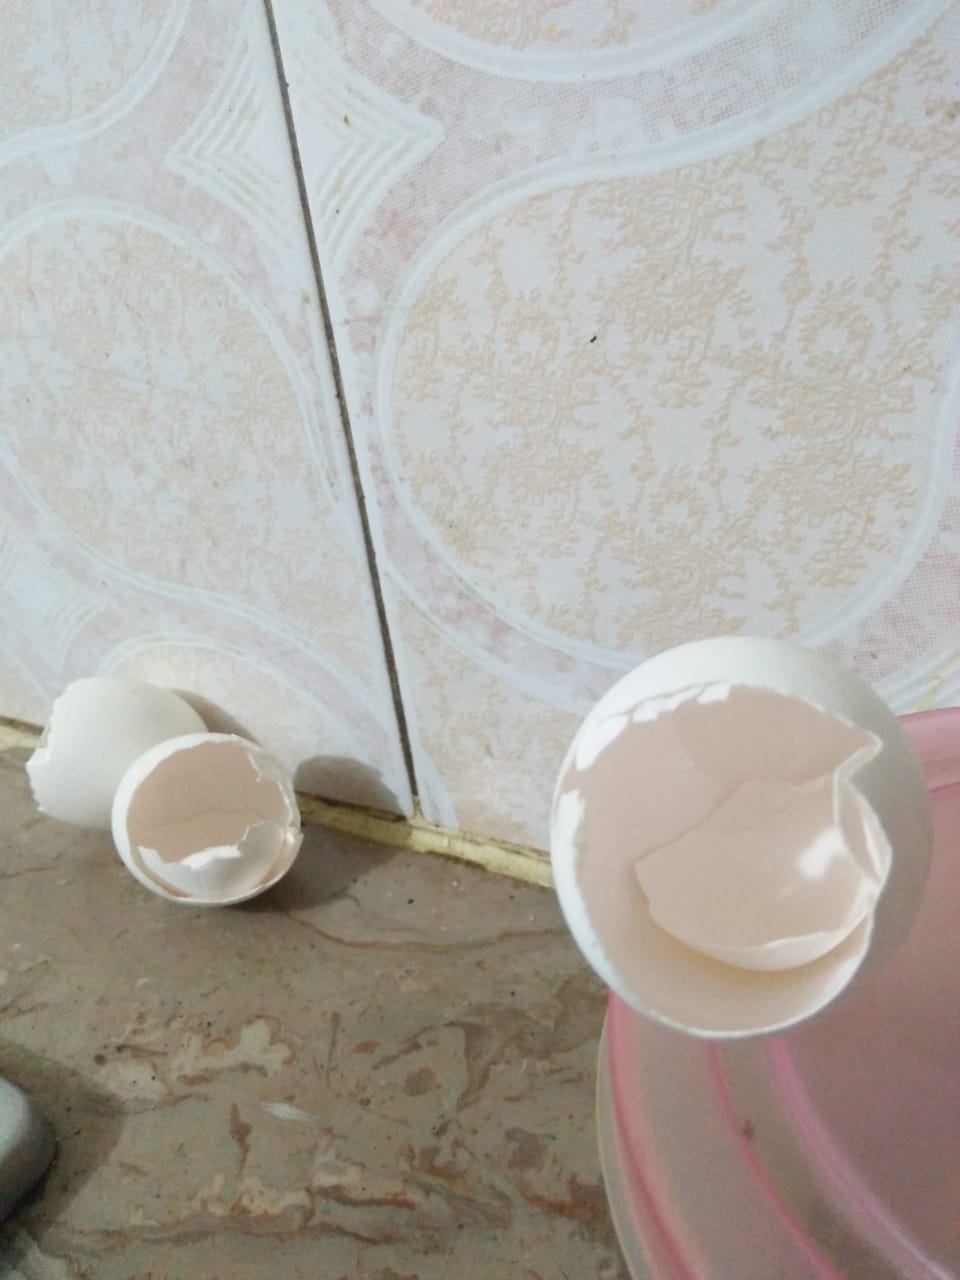
Label: eggshells